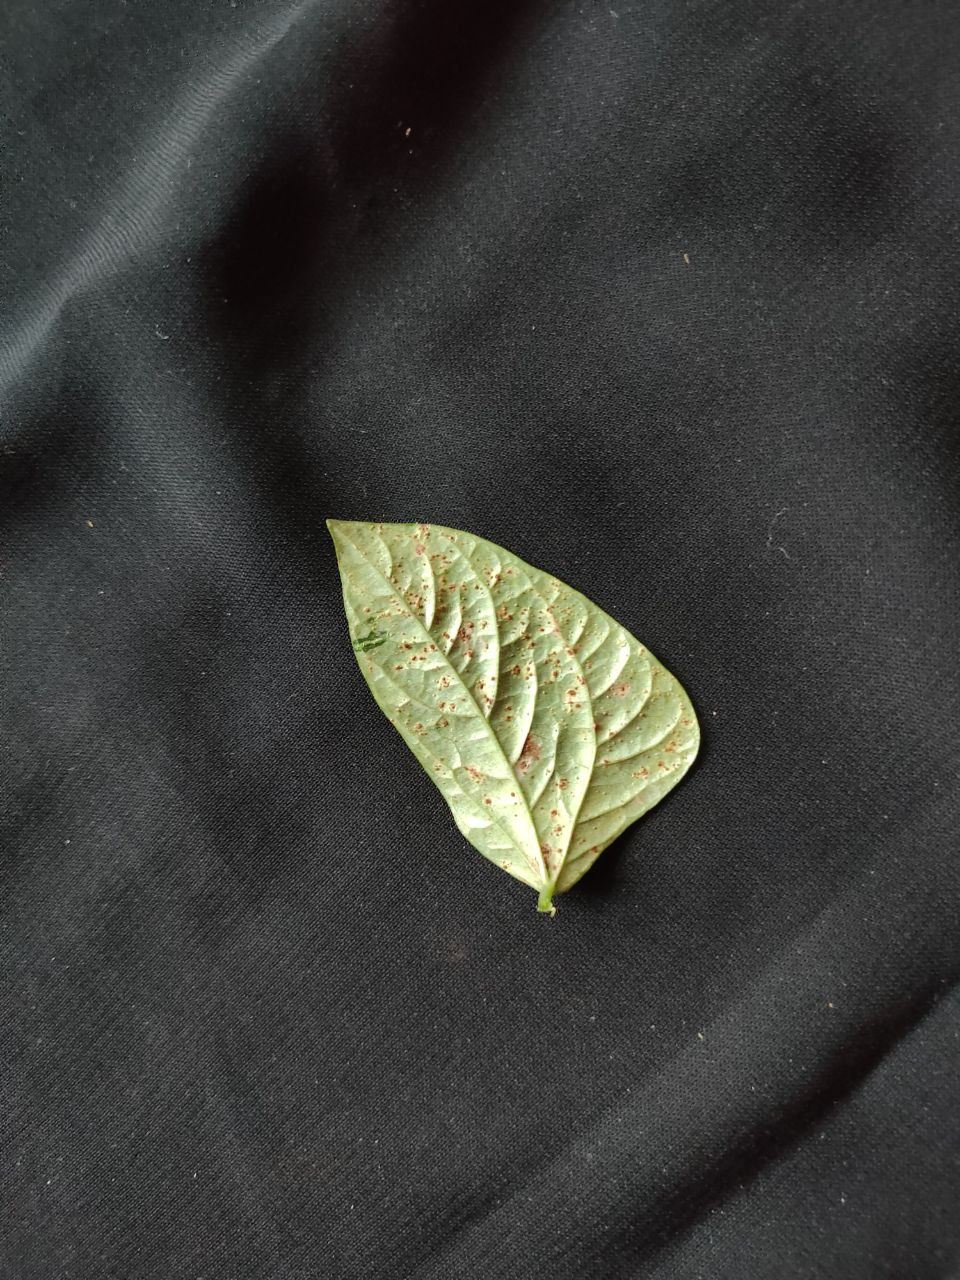
Crop: cowpea
Leaf condition: Septoria leaf spot